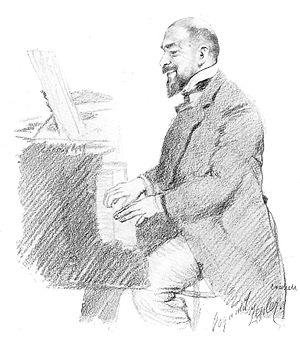
Compositeur d´opérettes (Bogumil Zepler) au Piano dans un Cabaret à Berlin. Dessin de Moritz Coschell, Le Figaro illustré 1907